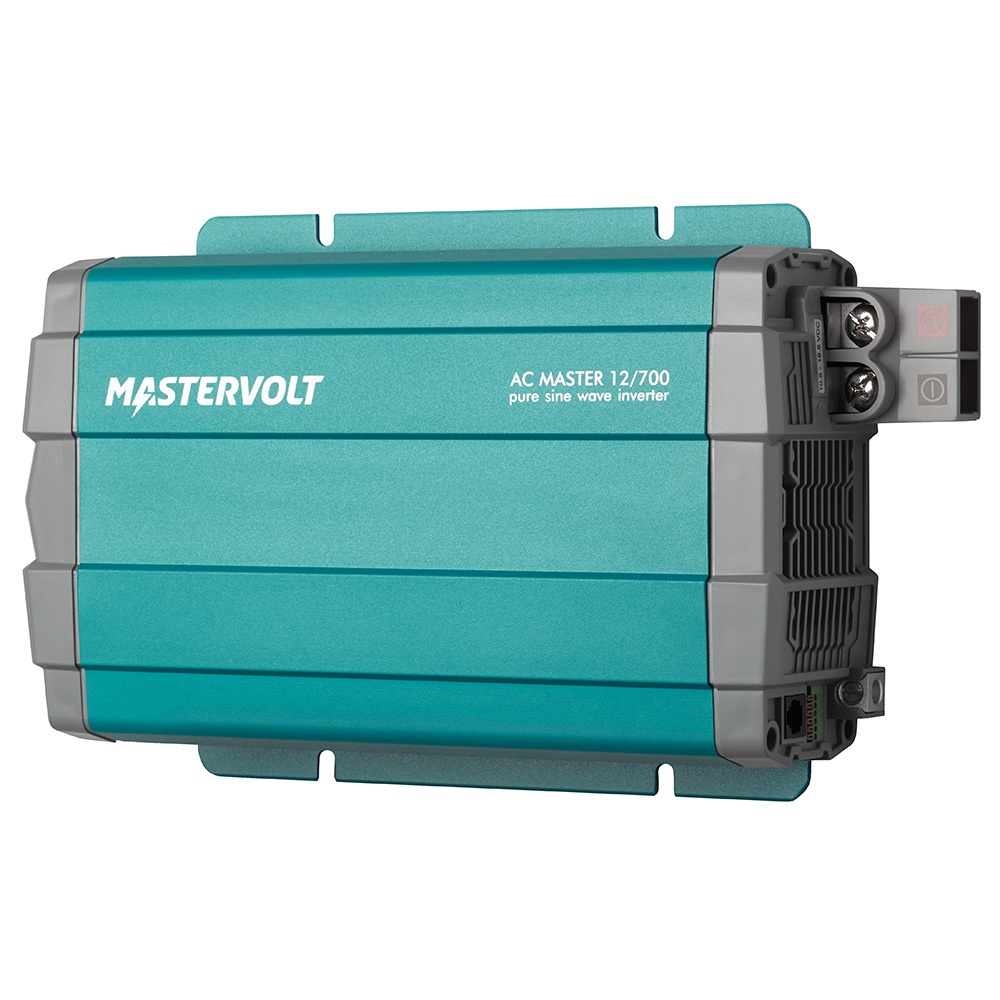
Mastervolt AC Master 12/700 (120V) Inverter [28510700]
AC Master 12/700 (120V) Inverter Reliable AC power for recreational and semi-professional use. These affordable sine wave inverters convert 12 or 24 V battery voltage into reliable 230 V 50/60 Hz or 120 V 50/60 Hz grid power, making them ideal for recreational and semi-professional applications. The AC Master series is easy to install and delivers full output, even under the most demanding conditions. Pure sine wave technology provides an outstanding power quality, ensuring the correct functioning of sensitive equipment. The usage of high-frequency switching technology eliminates any annoying humming and buzzing sounds. Representing complete value for money, these ruggedly built inverters provide essential home comforts when you’re far from the nearest grid connection. Features: Pure sine wave technology protects sensitive equipment. Delivers full output at high peak power under the most demanding conditions. Automatic power-saving system for extended runtime. Compact and lightweight design, saving valuable installation time. Reliable and safe operation; protected against over-temperature, overload, short circuit, high or low battery voltage. Variable-speed fan for quiet operation at low power. Optional remote control for instant switch-off of the inverter and all connected equipment (not available for the 300 and 500 W models). Convenient plug connection for all models, 2500/3500 Watt models also hard-wired. Applications: Both recreational and semi-professional use, where grid power varies or is unavailable. Applications include lighting, appliances, electric cooking, and power tools. For (mobile) applications in your home, office, or service vehicle, or during your holidays. General Specifications: Output voltage: 100/110/115/120 V – 50/60 Hz (selectable) Output waveform: True sine Nominal battery voltage:12V Recommended battery capacity: ≥ 100 Ah Continuous power at 25 °C / 77 °F, cos phi 1: 700 W Continuous power at 40 °C / 104 °F, cos phi 1: 700 W Peak load (1 min.): < 810 W Peak load (1 s): < 1230 W AC connection: North American socket with GFCI Galvanic isolation: Yes Efficiency: 91% Display/read-out: LED indication: battery voltage, load level, status Alarms: Potential free alarm contact Dimensions, hxwxd: 200 x 330 x 83 mm/7.9 x 13.0 x 3.3 inc Weight: 2.6 kg/5.7 lb Compliance: Safety: ABYC A31, UL 458, EMC: FCC class B Technical Specifications: Technology: high frequency, input & output fully isolated Low battery voltage, switches off at 10.5 V Low battery voltage, switches on at 12.5 V High battery voltage, switches off at 16.5 V High battery voltage, switches on at 14.5 V Input current (nominal load): 70 A No-load power consumption (ON mode): < 1.5 A No-load power consumption (energy saving mode): < 0.1 A Minimal DC fuse (slow blow): 100 A Minimal cable size: 25 mm² Harmonic distortion typical: < 3 % Cos phi: All power factors allowed Temperature range (ambient temp.): -20 °C to 60 °C, derating power > 40 °C/-4 °F to 140 °F Cooling: Temperature and load controlled fan Protection degree: IP21, horizontal wall mounting Protections: Over-temperature, overload, short circuit, high/low voltage, reverse polarity (fuse) MasterBus compatible: Yes, using a MasterBus AC Master Interface WARNING: This product can expose you to chemicals which are known to the State of California to cause cancer, birth defects or other reproductive harm. For more information go to P65Warnings.ca.gov . Owner's Manual (pdf) Brochure (pdf)
Brand: Mastervolt
Category: Hardware > Power & Electrical Supplies > Power Inverters